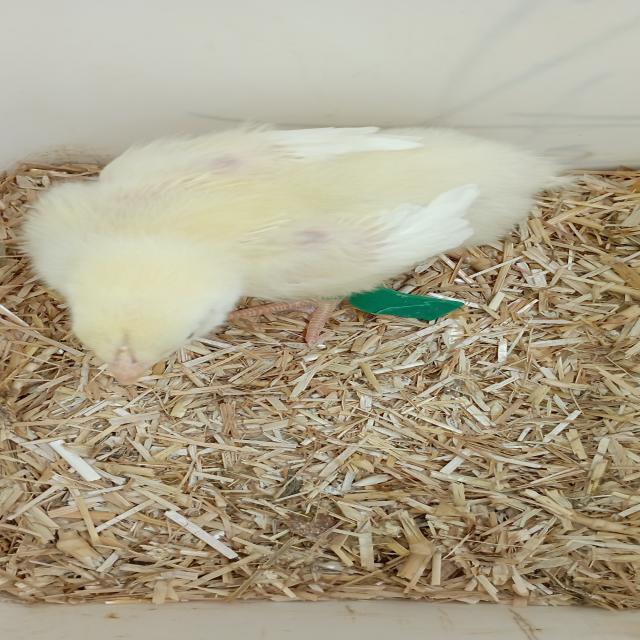
Weight: 161 g